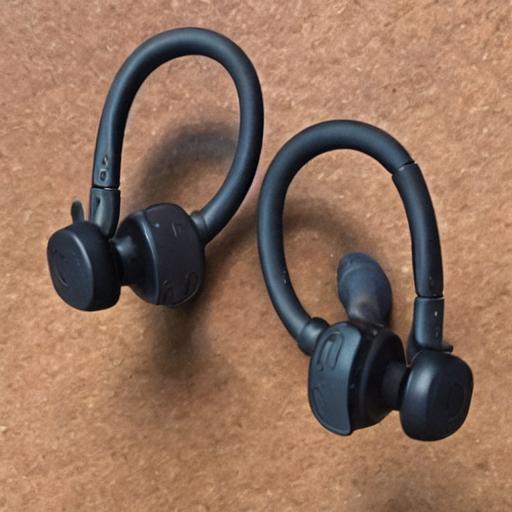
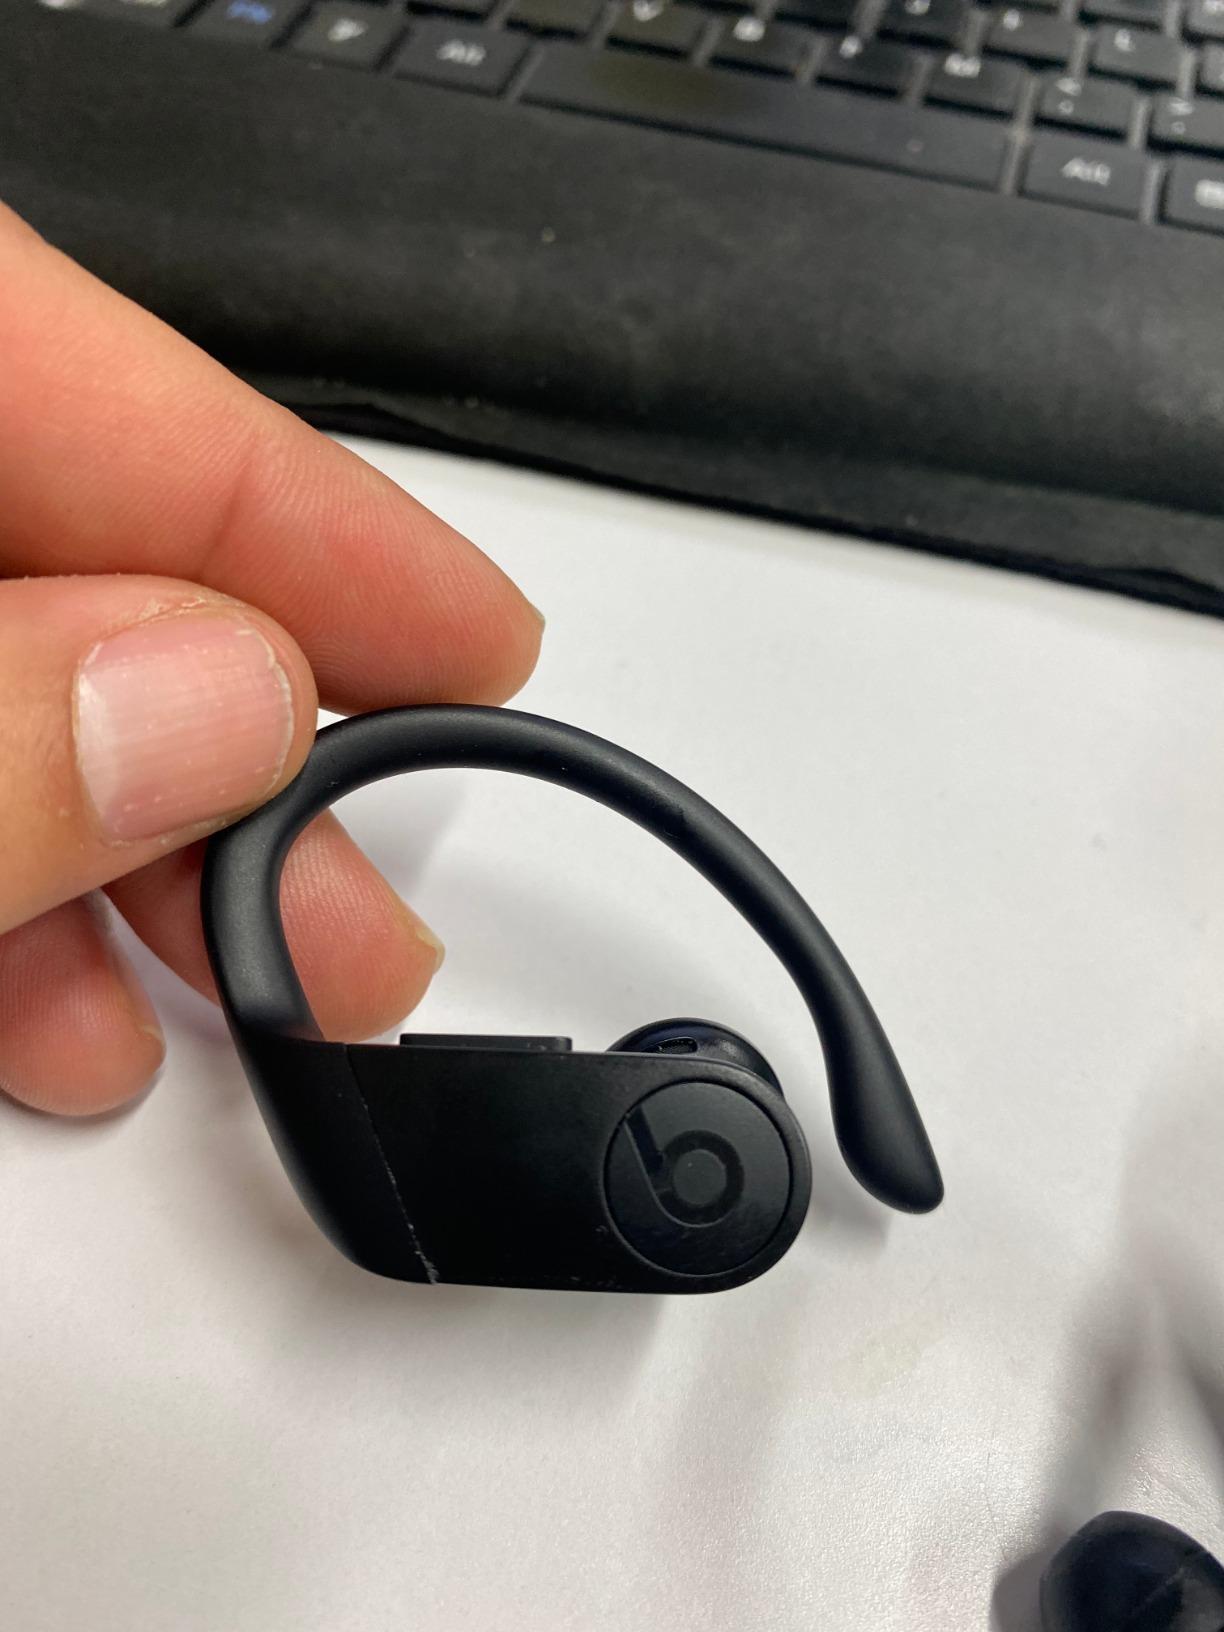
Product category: earbuds
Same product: no